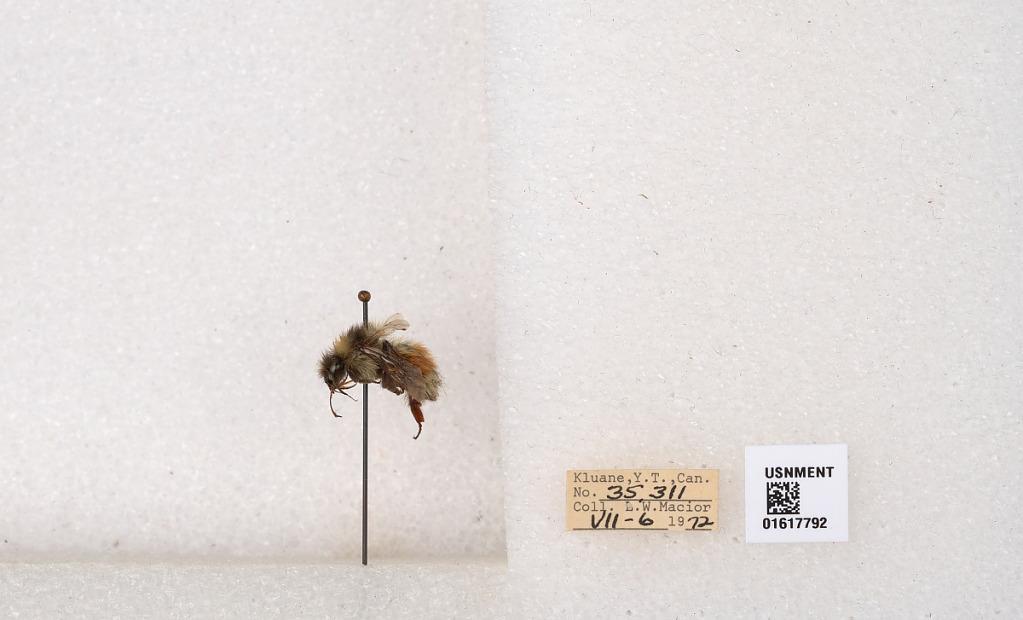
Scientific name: Bombus (Pyrobombus) sylvicola Kirby
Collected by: L. Macior
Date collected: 1972-7-6
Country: Canada
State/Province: Yukon
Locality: Kluane
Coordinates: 61.2426, -139.113